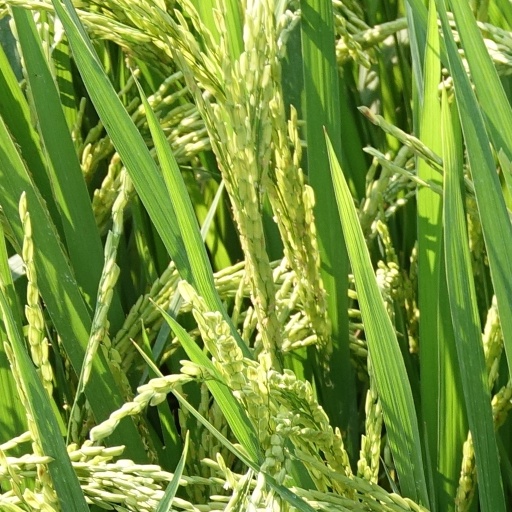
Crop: rice